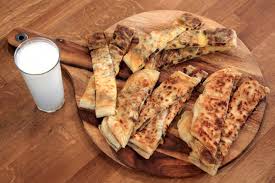
Yemek: gozleme